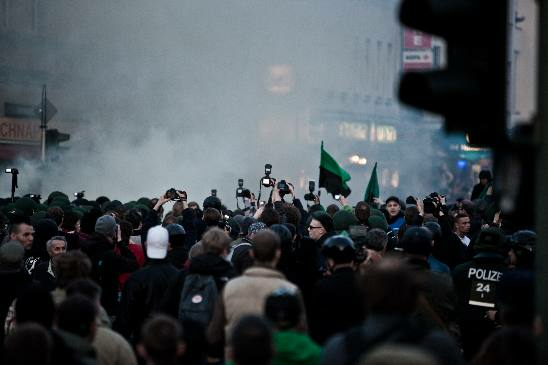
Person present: Yes